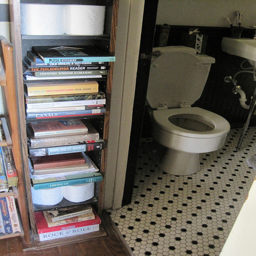
Toilet with upraised lid sitting next to bookshelves.
A shelf with books and toilet paper outside of a small bathroom.
A toilet and sink in a small bathroom.
A toilet with an adjacent bookshelf of books.
A bookshelf on the outside of a bathroom with a toilet.